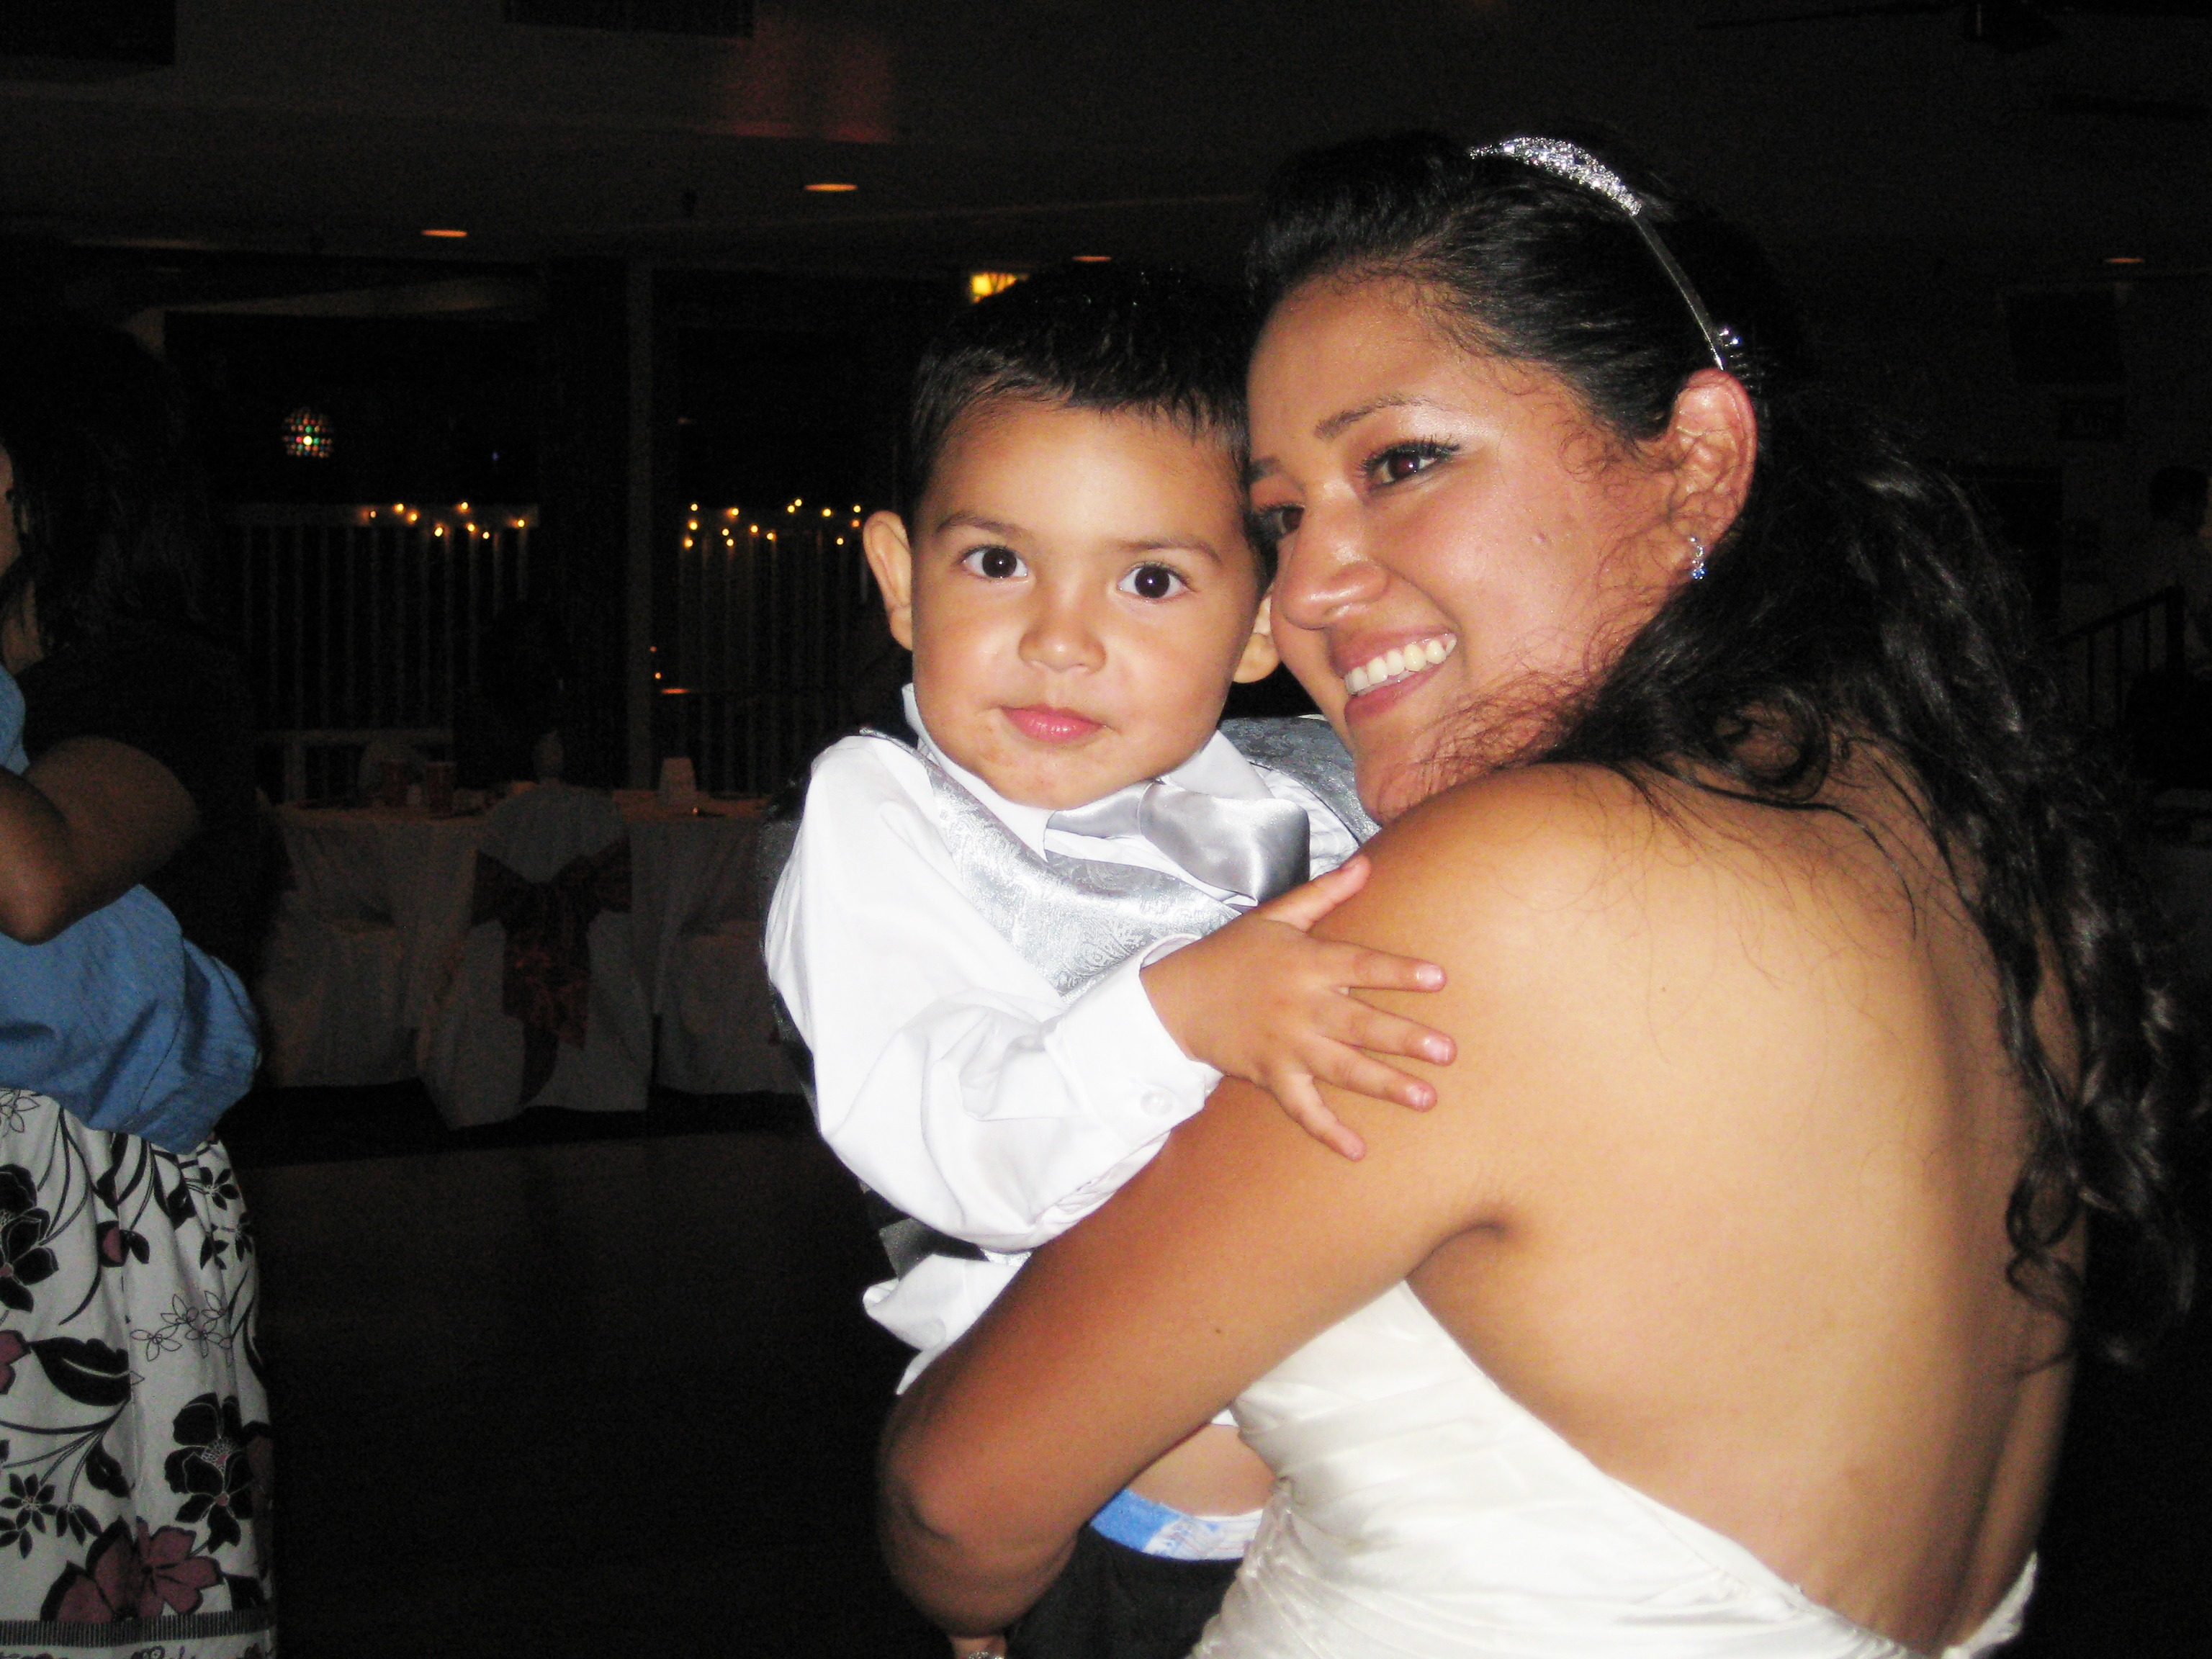
people, wedding, bride, groom, marriage, cake, ceremony, creativecommons, reception, weddings, interaction